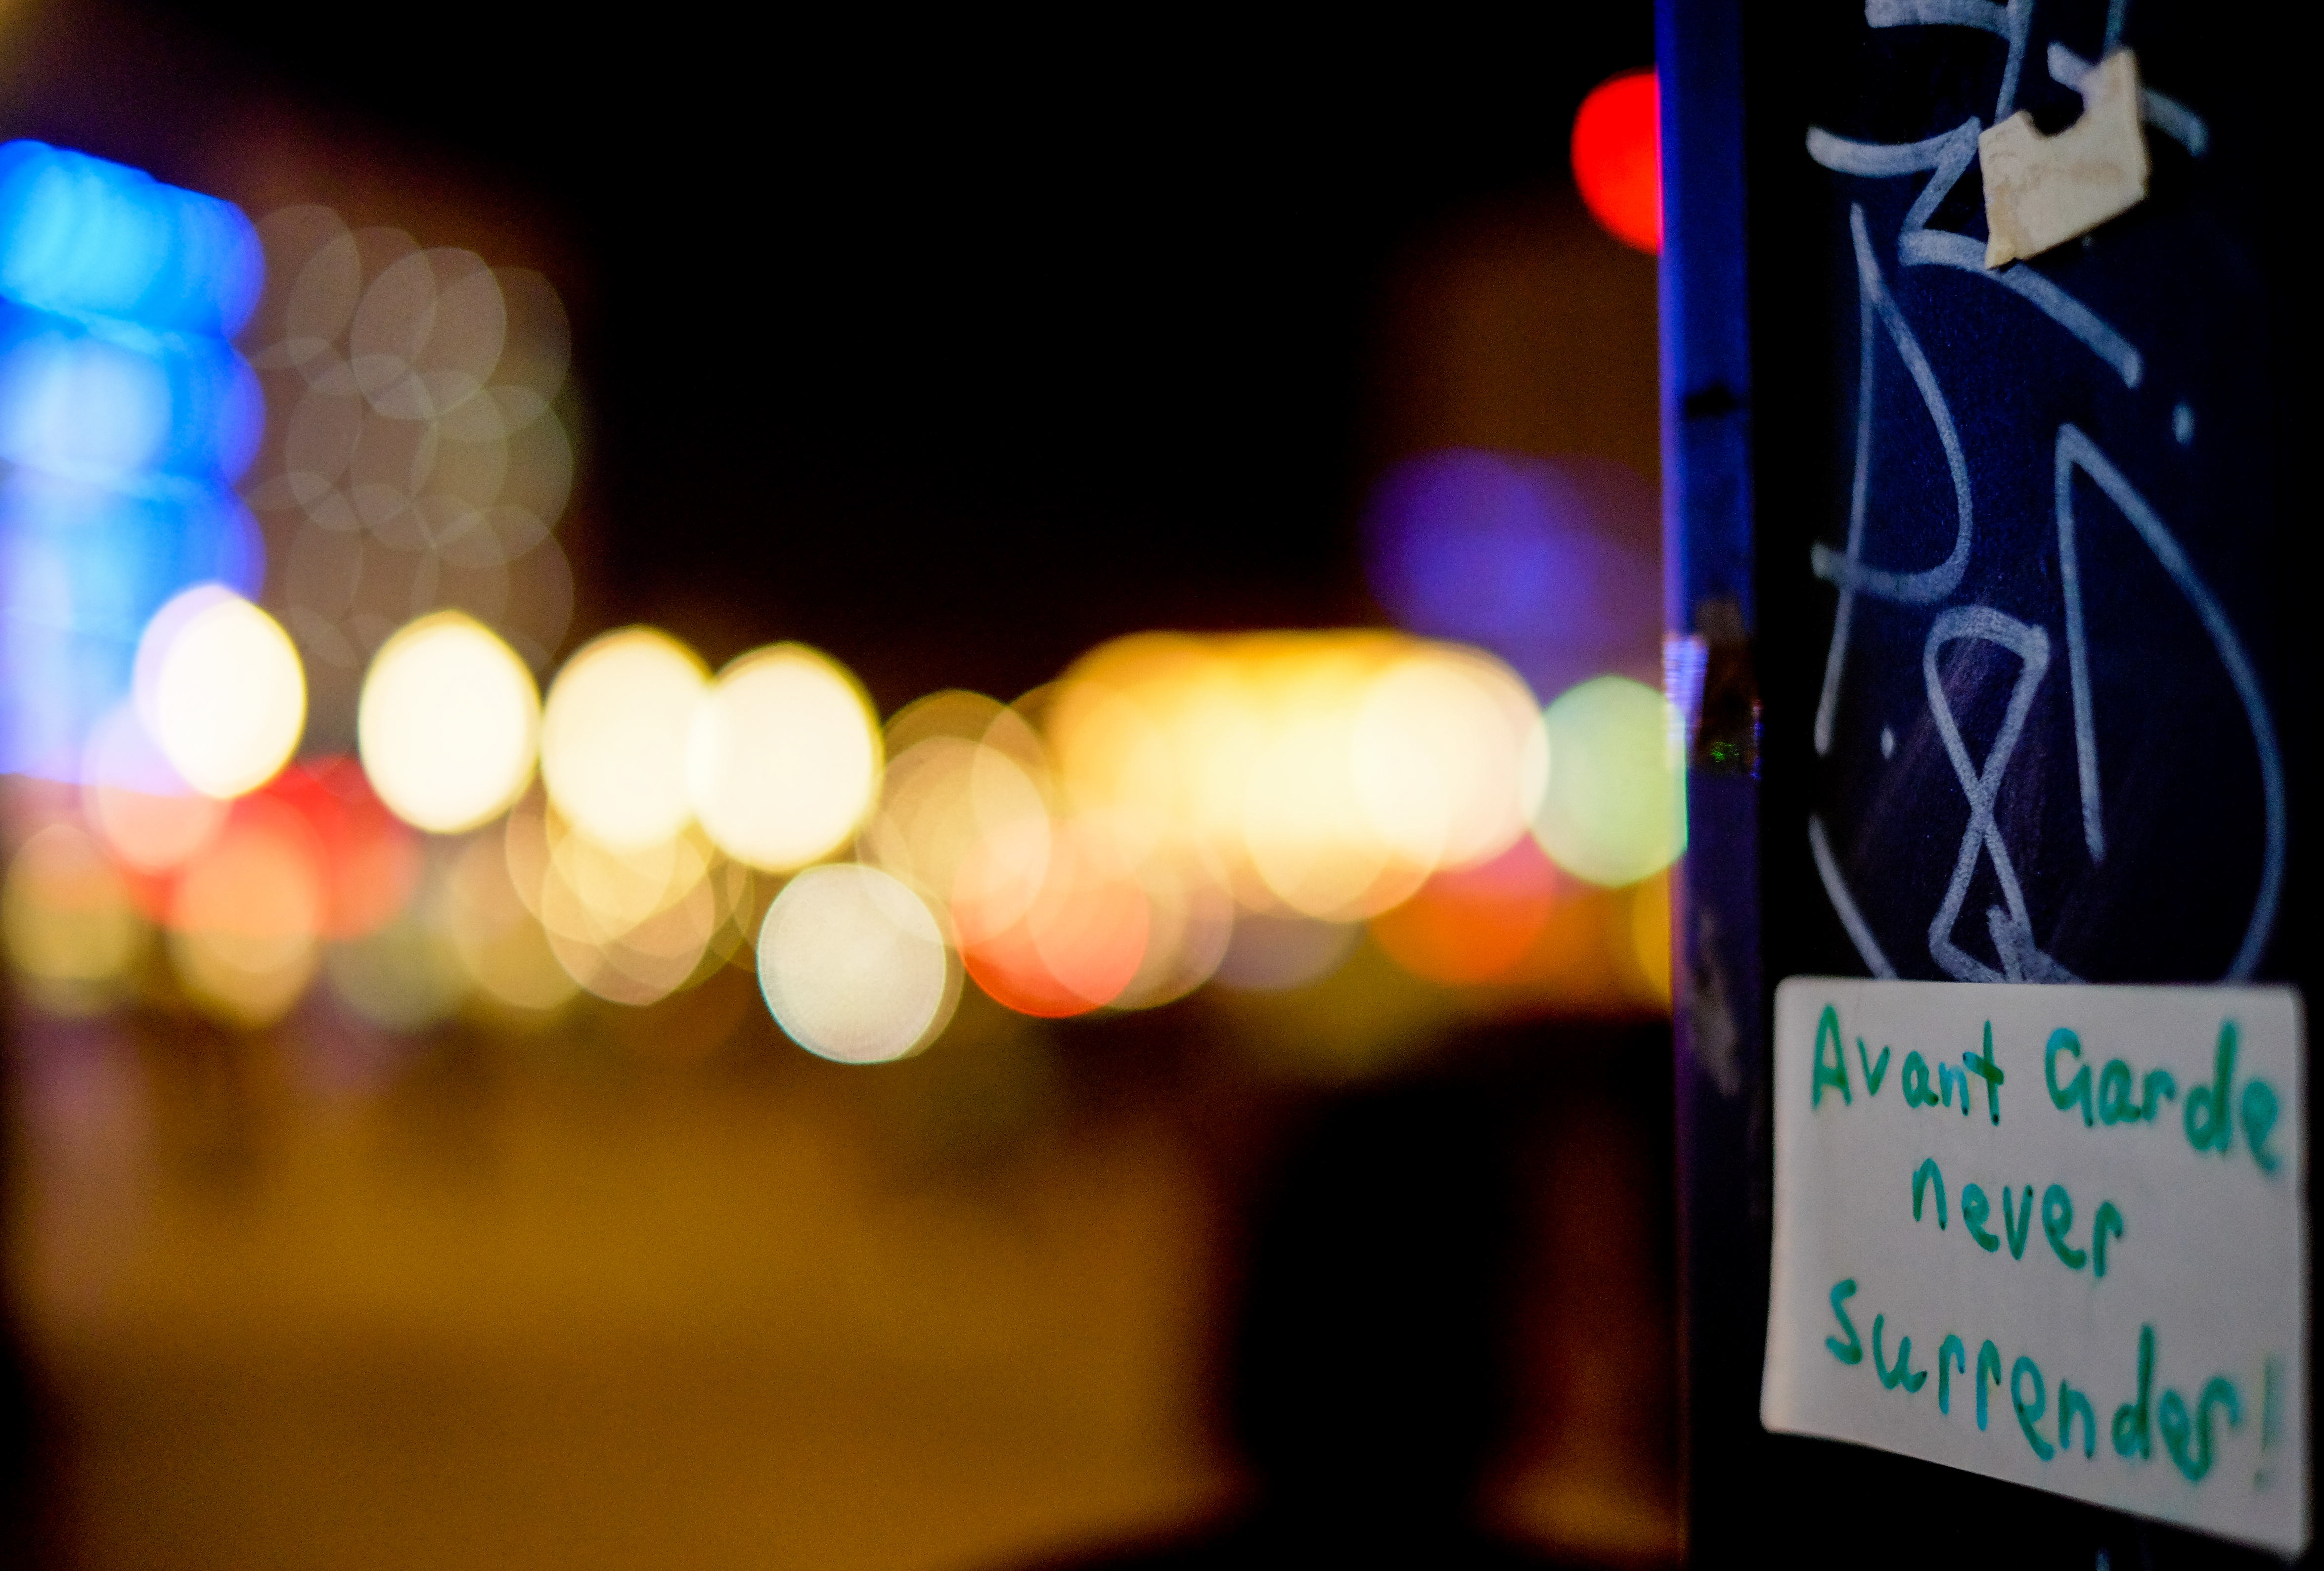
creative, light, bokeh, street, night, city, urban, color, darkness, lighting, art, stadt, germany, berlin, licht, kunst, nacht, shape, alexanderplatz, avantgarde, kreativ